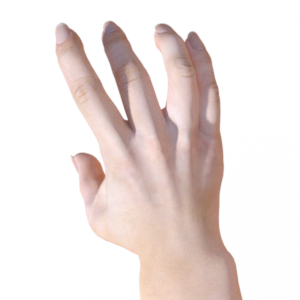
Label: paper